Plasma display

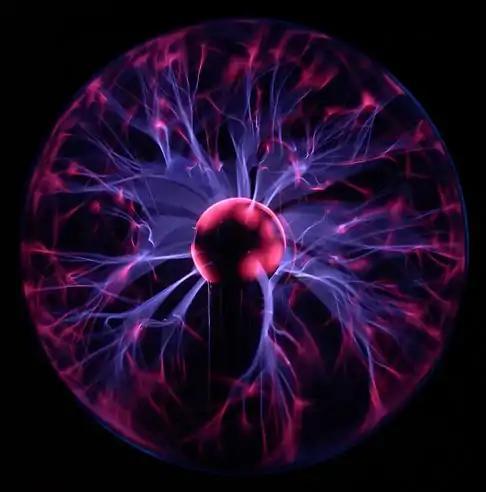
Ionized gases such as the ones shown here are confined to millions of tiny individual compartments across the face of a plasma display, to collectively form a visual image.

In the year 2000, the first 60-inch (152-cm) plasma display was developed by Plasmaco. Panasonic was also reported to have developed a process to make plasma displays using ordinary window glass instead of the much more expensive "high strain point" glass. High strain point glass is made similarly to conventional float glass, but it is more heat resistant, deforming at higher temperatures. High strain point glass is normally necessary because plasma displays have to be baked during manufacture to dry the rare-earth phosphors after they are applied to the display. However, high strain point glass may be less scratch resistant.